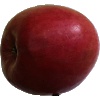
Label: Apple Crimson Snow 1